Florida Southern Railway

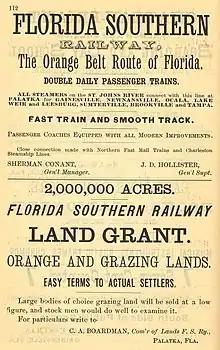
Florida Southern Railway brochure

The Florida Southern would then operate the combined network from Gainesville south to Pemberton Ferry where it would connect with a branch of the South Florida Railroad, another railroad Plant was involved with. The South Florida Railroad's Pemberton Ferry branch would then operate from Pemberton Ferry south to Lakeland, where it would cross and briefly join the South Florida Railroad's main line, and then turn south to Bartow. In Bartow, the Florida Southern would resume and finish the route south to Charlotte Harbor. This would also benefit the South Florida Railroad since it did not yet have any rail connection with the rest of the Plant System.